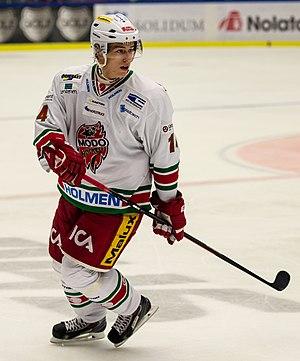
Robert Hägg est un joueur professionnel suédois de hockey sur glace. Il évolue au poste de défenseur.